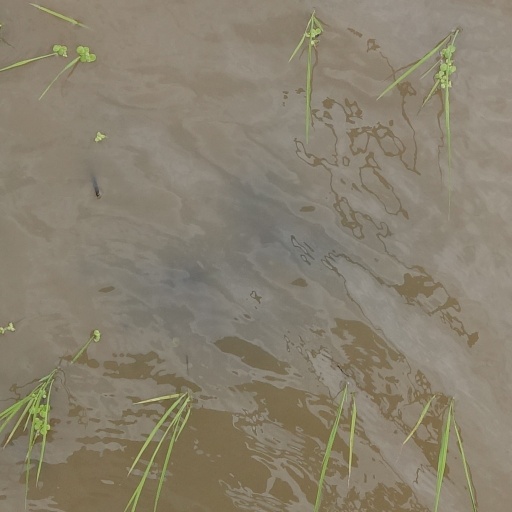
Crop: rice